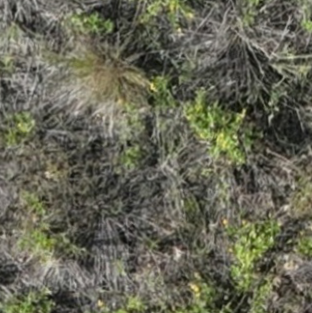
Month: july